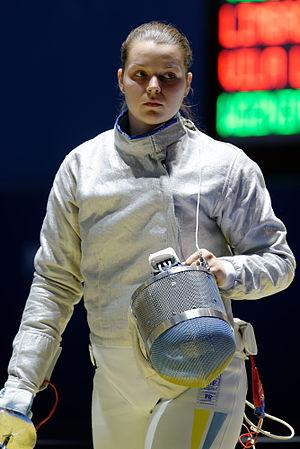
L'Ukrainienne Alina Komashchuk à l'épreuve de sabre féminin lors des championnats du monde d'escrime 2015, le 14 juillet 2015, au Stade olympique de Moscou.
Alina Ivanivna Komashchuk est une escrimeuse ukrainienne, membre de l'équipe d'Ukraine de sabre championne du monde aux Championnats du monde d'escrime 2013.